Cloud seeding

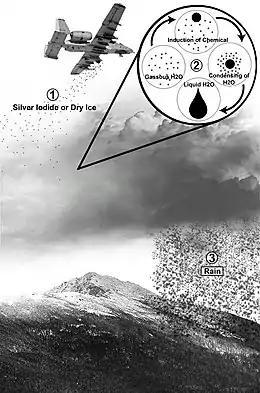
This image explaining cloud seeding shows a substance – either silver iodide or dry ice – being dumped onto the cloud, which then becomes a rain shower. The process shown in the upper-right is what is happening in the cloud and the process of condensation upon the introduced material.

Cloud seeding is a type of weather modification that aims to change the amount or type of precipitation, mitigate hail, or disperse fog. The usual objective is to increase rain or snow, either for its own sake or to prevent precipitation from occurring in days afterward.